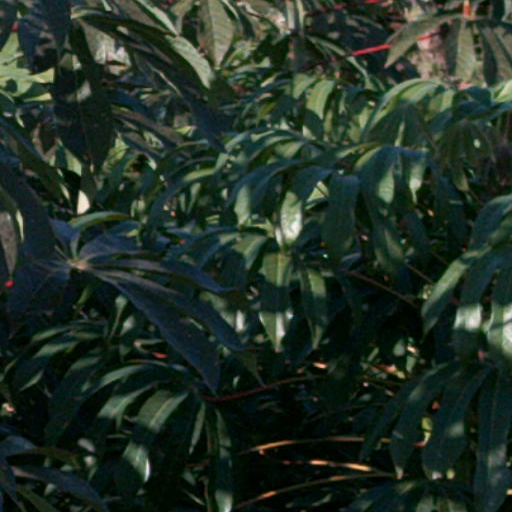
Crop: cassava